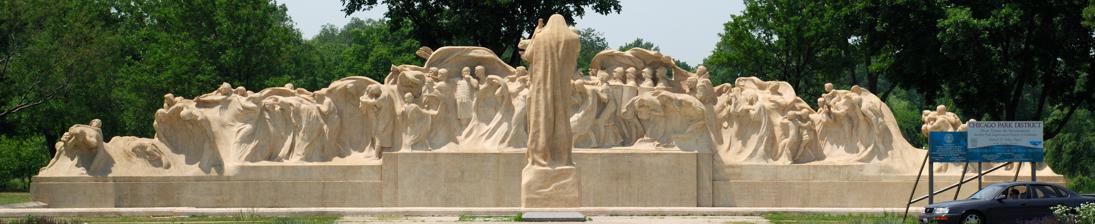
Country: United States of America
Year built: 1922
Sculpture by Lorado Taft in Chicago Fountain of Time Fountain of Time in southeast Washington Park at the western edge of the Midway Plaisance Artist Lorado Taft Year 1920, dedicated 1922 Type Concrete Dimensions 7.3 m × 38.66 m × 7.16 m (24 ft × 126 ft 10 in × 23 ft 6 in) Location Washington Park (outdoor), Chicago , Illinois Coordinates 41°47′12.3″N 87°36′27.9″W / 41.786750°N 87.607750°W / 41.786750; -87.607750 Map showing the Midway Plaisance (black rectangle) between Washington Park to the west (left) and Jackson Park . Fountain of Time (red oval) is located in the southeast portion of Washington Park immediately west of the Midway Plaisance . Lorado Taft Midway Studios (red rectangle) is located just south of the Midway Plaisance. ( Chicago Park District in green, University of Chicago in yellow background) Fountain of Time , or simply Time , is a sculpture by Lorado Taft , measuring 126 feet 10 inches (38.66 m) in length, situated at the western edge of the Midway Plaisance within Washington Park in Chicago , Illinois, in the United States. The sculpture is inspired by Henry Austin Dobson 's poem "Paradox of Time". Its 100 figures passing before Father Time were created as a monument to the 100 years of peace between the United States and the United Kingdom following the Treaty of Ghent in 1814. Father Time faces the 100 from across a water basin. The fountain's water was turned on in 1920, and the sculpture was dedicated in 1922. It is a contributing structure to the Washington Park United States Registered Historic District , which is a National Register of Historic Places listing. Part of a larger beautification plan for the Midway Plaisance, Time was constructed from a new type of molded, steel-reinforced concrete that was claimed to be more durable and cheaper than alternatives. It was said to be the first of any kind of finished work of art made of concrete. Before the completion of Millennium Park in 2004, it was considered the most important art installation in the Chicago Park District . Time is one of several Chicago works of art funded by Benjamin Ferguson 's trust fund . Time has undergone several restorations because of deterioration and decline caused by natural and urban elements. During the late 1990s and the first few years of the 21st century it underwent repairs that corrected many of the problems caused by these earlier restorations. Although extensive renovation of the sculpture was completed as recently as 2005, the supporters of Time continue to seek resources for additional lighting, and the National Trust for Historic Preservation has nominated it for further funding. Planning Fountain of Time in Lorado Taft Midway Studios in 1915 Time , along with many other public works in Chicago, was funded by Benjamin Ferguson's 1905 gift of $ 1 million ($33.9 million today), to a charitable trust formed to "memorialize events in American History". Lorado Taft initially conceived a sculpture carved from granite ; an alternative plan was to have it chiseled out of Georgia marble, which it is estimated would have cost $30,000 ($924,848) a year for five years. The planned work was intended as part of a Midway beautification which was to include a stream, lagoons , and a series of bridges: a Bridge of Arts at Woodlawn Avenue, a Bridge of Religion at the intersection of Ellis Avenue, and a Bridge of Science at Dorchester Avenue (formerly Madison Avenue). As part of the plan, the two ends of the Midway were to be connected by a canal in the deep depressions linking lagoons in Jackson and Washington Parks. "Make no little plans; they have no magic to stir men's blood, and probably themselves will not be realized. Make big plans: aim high in hope and work ..." Daniel Burnham In 1907, Taft had won the first commission from the Ferguson Fund to create the Fountain of the Great Lakes at the Art Institute of Chicago . Immediately afterwards, inspired by Daniel Burnham's "Make no little plans" quote, he begin lobbying for a grand Midway beautification plan. In 1912, Art Institute Trustee Frank G. Logan formally presented Taft's plans to the fund's administrators at the Art Institute of Chicago . Taft's proposed Midway Plaisance beautification plan included two possible commemoration themes. His first choice was to honor the memory of the World's Columbian Exposition that had been held in Jackson Park in 1893. His alternative was to commemorate the centennial of the 1814 Treaty of Ghent "marking a century of perfect understanding between England and America". Since other plans to commemorate the Exposition were under way, the second theme choice was adopted as the justification for a second Taft commission from the Ferguson Fund. Contemporary newspaper accounts anticipated that Taft's entire Midway beautification plan would be approved easily. Taft's initial commission from the trust was limited to the creation of a full-sized plaster model of Fountain of Time , under a five-year $10,000 ($308,283) annual installment contract signed on February 6, 1913. This would enable the model to be evaluated in 1918. Taft first created a 20-foot (6.1 m) quarter-scale model which received the Trustees' approval in May 1915. He eventually produced his full-scale plaster model, 100 feet (30.5 m) in width peaking in the center, with an equestrian warrior and a robed model of Father Time with a height of 20 feet (6.1 m). The installation of this model near its intended location was delayed by Taft's World War I service with the Y.M.C.A. in France as part of a corps of entertainers and lecturers, but was completed in 1920. However, Taft's wider vision of a Chicago school of sculpture, analogous to other philosophical Chicago schools such as the contemporaneous Chicago school of architecture style, had lost momentum after the 1913 dedication of his Fountain of the Great Lakes . The Beaux Arts style had become dated; instead of funding Taft's large-scale Midway Plaisance beautification plan, and providing the originally planned granite, bronze or Georgia marble materials, the trust only allocated sufficient funds and support for a concrete sculpture. Location and installation Fountain of Time under construction left: Taft at work in Lorado Taft Midway Studios (1913); center: Taft standing on Time (1920); right: Fountain of Time around the time of its completion (1920) Time is in the Chicago Park District, in the Washington Park community area on Chicago's South Side, near the Midway Plaisance. This location, adjoining the University of Chicago campus directly to the East, makes the sculpture a contributing structure to the Washington Park federal Registered Historic District , listed on the National Register of Historic Places . Time is considered to be the most important piece of monumental art in the Park District, which hosts over 100 art works. Its importance stems from its sculptor, its message, the era in which it was created, and the design of its reflecting pool by Howard Van Doren Shaw . Robert Jones, director of design and construction for the Art Institute of Chicago at the time, stated in 1999 that Time was the first finished art piece to be made of any type of concrete. The sculpture is located a few blocks from Taft's studio, the Lorado Taft Midway Studios , now a Chicago Landmark and National Historic Landmark , located at 60th Street and Ingleside Avenue. Other notable sculptures nearby include Henry Moore 's National Historic Landmark Nuclear Energy , which is on the site of the first self-sustaining nuclear reaction at the University of Chicago . Jackson Park, connected to Washington Park and Time by the Midway Plaisance, hosts the Chicago Landmark Statue of The Republic ; at one time the Midway Plaisance, Jackson Park and Washington Park were jointly known as "South Park". There is little agreement on the dimensions of Time , with various sources describing it as between 102 and 127 feet (31.1 and 38.7 m) long. One of the few precise estimates describes it as 126 feet 10 inches (38.7 m) long, 23 feet 6 inches (7.2 m) wide and 24 feet (7.3 m) tall. The sources are often unclear about whether they are describing the width of the reflecting pool from exterior wall to exterior wall, the width of the water within the reflecting pool's interior walls, the width of the base of the sculpted mass of humanity, the width of the sculpted masses themselves, or the width of the parcel of land upon which Time is built. Water began running in the completed sculpture on September 1, 1920, although it was not dedicated to the city until November 15, 1922. University of Chicago President Harry Pratt Judson delivered an address at the dedication ceremony at the Midway Plaisance, before contributions from Taft. President of the B.F. Ferguson Trust Charles Hutchinson, and John Barton Payne, President of the South Park Board. Design and realization Post-restoration Fountain of Time View from the east View of mass of humanity from the front of the middle south portion The sculpture is made of a form of hollow-cast concrete , reinforced with steel . It was cast in a 4,500-piece mold , using 250 short tons (230 t ) of a material described as "concrete-like", which incorporated pebbles from the Potomac River . This composite material was an innovation at the time. For years, John Joseph Earley of Washington, DC, had used pebbles that seemed durable in the face of elements such as the weather and urban soot and grime. He had determined that by adding crushed pebbles he could create a new concrete mixture more durable than limestone but cheaper than marble or bronze . The reflection from the silica of the crushed stones complemented the durability with artistic beauty; the same material was used at Chicago's Fine Arts Building . The sculpture depicts a hooded Father Time carrying a scythe , and watching over a parade of 100 figures arranged in an ellipse , with an overall pyramidal geometry. The allegorical procession depicts the entire spectrum of humanity at various stages of life. The contemporary 1920s Chicago Daily Tribune described the figures as "heroic", and that choice of adjective has stayed with the piece. The figures are said to be passing in review as they rush through the stages of life, and include soldiers, frolicking children and kissing couples. Father Time is described in various newspaper articles as "huge", "weird", and "dominant". Other Tribune critics described Time as a "pet atrocity" of Taft in large part due to its ugliness. One critic described the white figures as reminiscent of false teeth smiling across the end of the Midway. Time commemorates the first 100 years of peace between the United States and Great Britain after the Treaty of Ghent concluded the War of 1812 on December 24, 1814. The design was inspired by the poem "Paradox of Time" by Henry Austin Dobson : "Time goes, you say? Ah no, Alas, time stays, we go". Time' s theme has been compared to Shakespeare 's All the world's a stage monologue in As You Like It , which describes the seven ages of man: infant, schoolboy, lover, soldier, justice, old age, and dementia. Taft's figures represent birth, the struggle for existence, love, family life, religion, poetry, and war. Although most of the figures are generic representations of human forms in various walks and stages of life, Taft included himself, with one of his assistants following him, along the west side of the sculpture. He is portrayed wearing a smock, with his head bowed and hands clasped behind his back. His daughters served as models for some of the figures. Taft is remembered for his books, such as The History of American Sculpture (1903), regarded as the first comprehensive work on the subject, and was well known for portraits and allegorical public sculpture, of which Fountain of Time is a prime example. It was produced in the period following his assignment to design sculptures for William Le Baron Jenney 's 1893 Horticultural Building for the World's Columbian Exposition . During this period he designed several large-scale public works, including Fountain of the Great Lakes . Taft resided in Illinois for most of his life and worked in the Midway Studios starting in 1906. Restoration Lorado Taft self-portrait A self-depiction of the fountain sculptor, Lorado Taft , that is among the mass of humanity is shown before (left) and after (right) restoration. Designed without expansion joints , Time is one of a small number of outdoor sculptures made of reinforced pebble/concrete aggregate, few of which have been created since the 1930s. In 1936, Time' s weather-related cracks were repaired; further work occurred in 1955. The sculpture's subsequent repairs were followed by a rededication celebration in 1966. Although the sculpture received regular maintenance, early repair crews often did more harm than good, by using techniques such as sandblasting and patching cracks with rigid materials. By the 1980s the sculpture was crumbling; cracks had developed, details of the figures had worn away, and moisture had eroded the internal structure. In wintertime the fountain had to be protected by a tarp . Weather, air pollution , and vandalism meant that hundreds of thousands of dollars were now needed for restoration. The Chicago Park District, University of Chicago , and Art Institute of Chicago conservators all sponsored restoration work, including drying out the cavity of the hollow sculpture, removal of the deteriorated substructure, a newly designed ventilation system within the piece, a protective exterior coating, and repairs to the reflecting pool. In 1989 Chicago Park District allocated $150,000 to the repair project, which amount was matched by the Ferguson fund. By the end of 1991, the Park District had collected $320,000 of the $520,000 estimated repair costs from public and private funds, although in 1994 the sculpture still awaited repair. Father Time Father Time stands at the eastern edge of the fountain, shown before (left) and after (right) restoration. By early 1997, after almost two decades of activity, the only repairs completed were phase one of the air ventilation system to dehumidify the hollow base, the drainage pipes and a new inner roof. Plans now included the erection of a temporary two-story metal building to protect all but the giant Father Time from the harsh winters and to facilitate year-round repair; the reinforcement of corroded steel interior portions; the replacement of inconsistent patches; the substitution of engineered spacing for natural cracks, and finally, hand-brushed concrete recoating. The temporary building was budgeted at $270,000; the city spent a total of $450,000 on repairs approved by the Park District that year. On April 19, 1999, the $1.6 million, two-year phase two restoration began, scheduled for completion by May 2001. Five workers began repairing the cracks, killing biological growth, removing calcium deposits and pollution-blackened gypsum , and coating the 10,000-square-foot (930 m 2 ) surface with a combination of lime putty, adobe cement and sand. The inoperable reflecting pool was not repaired in this phase. Although this phase was completed in 2001, its effects were not visible until the following year, when the temporary protective structure was unveiled. The repairs were expected to sustain the sculpture for about 30 to 50 years before any further repairs would be necessary. In 2003, the National Endowment for the Arts committed $250,000 to the Park District for the conservation and restoration of the reflecting pool. In 2004, the University of Chicago contributed $100,000 and the Park District Board $845,000 to repair the pool and its water circulation system. This work was carried out in the summer of 2005 at a slightly reduced budget, and the fountain was filled with water for the first time in over fifty years. In 2007, efforts began to add lighting. That same year the sculpture was nominated by Partners in Preservation , a fund for the preservation of historic sites, backed by the National Trust for Historic Preservation and American Express. In a widely publicized contest that included open house events where the public could tour and learn about the competing historic sites, $1 million was available for preservation efforts in the Chicago metropolitan area , but the fountain was not one of the 15 winning candidates. Gallery Fountain of Time before restoration Front south Front isolation Front isolation Front north center Front north Fountain of Time after restoration Front south Front center Front north center Front north Rear north Rear north center Rear south center Rear south Fountain of Creation Taft with a model of Fountain of Creation (1910) Time was intended to be matched by a sister fountain, Fountain of Creation , on the opposite end of the Midway. Work began but was never completed. The finished portions of Fountain of Creation , depicting figures from the Greek legend of the repopulation of Earth after the great flood , are considered Taft's final work, and were given to University of Illinois at Urbana-Champaign , his alma mater . The four surviving elements are figures ranging in height from 5 to 7 feet (1.5 to 2.1 m), and are collectively named Sons and Daughters of Deucalion and Pyrrha . Two of these elements stand outside the entrance to the university's Main Library, and two others are located at the south side of Foellinger Auditorium . See also List of public art in Chicago References Citations